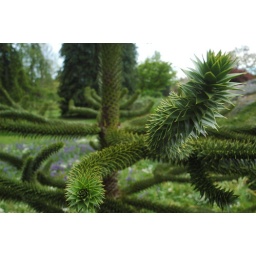
crazy tree in beacon hill park